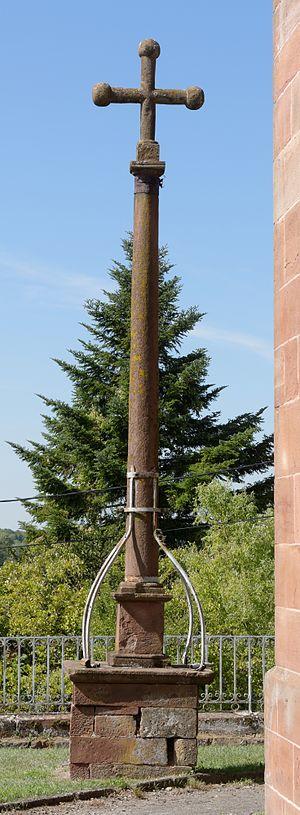
Saulnot est une commune française située dans le département de la Haute-Saône, à la limite du Doubs en région Bourgogne-Franche-Comté. Elle fait partie de la communauté de communes du pays d'Héricourt et se trouve à la limite des Vosges saônoises et du pôle métropolitain Nord Franche-Comté. Son territoire vallonné, dont l'altitude varie de 324 à 522 mètres, comprend une grande partie de forêt ainsi qu'un marais servant de halte à plusieurs espèces d'oiseaux migrateurs. Il fait partie des collines pré-jurassiennes. La population municipale s'élève à 759 habitants en 2017.